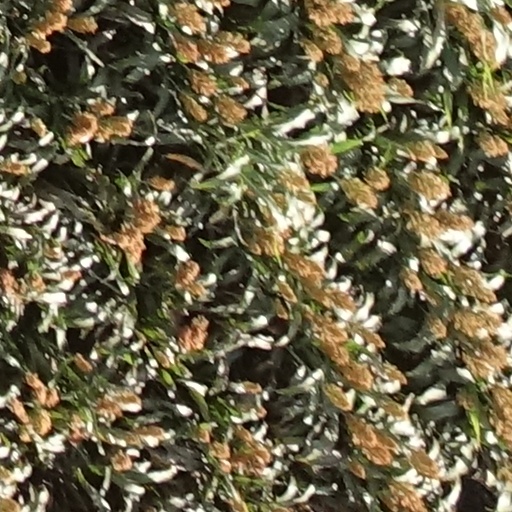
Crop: sorghum